Munger Fort

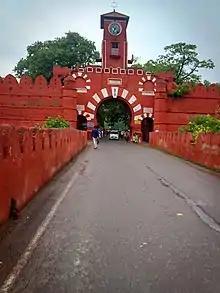
Fort of munger

Under the Mughal rule, the fort was substantially expanded as a strong military fortification. The fort was an impressive structure with massive gates, one of which had been a strong fortification with square towers, with a deep moat. The moat was in width, surrounding the land side of the fort, thus making it strategically formidable. It opens to the Ganges river (which is wide here, but crossed only by boats) at either end thus enhancing the fort's security.